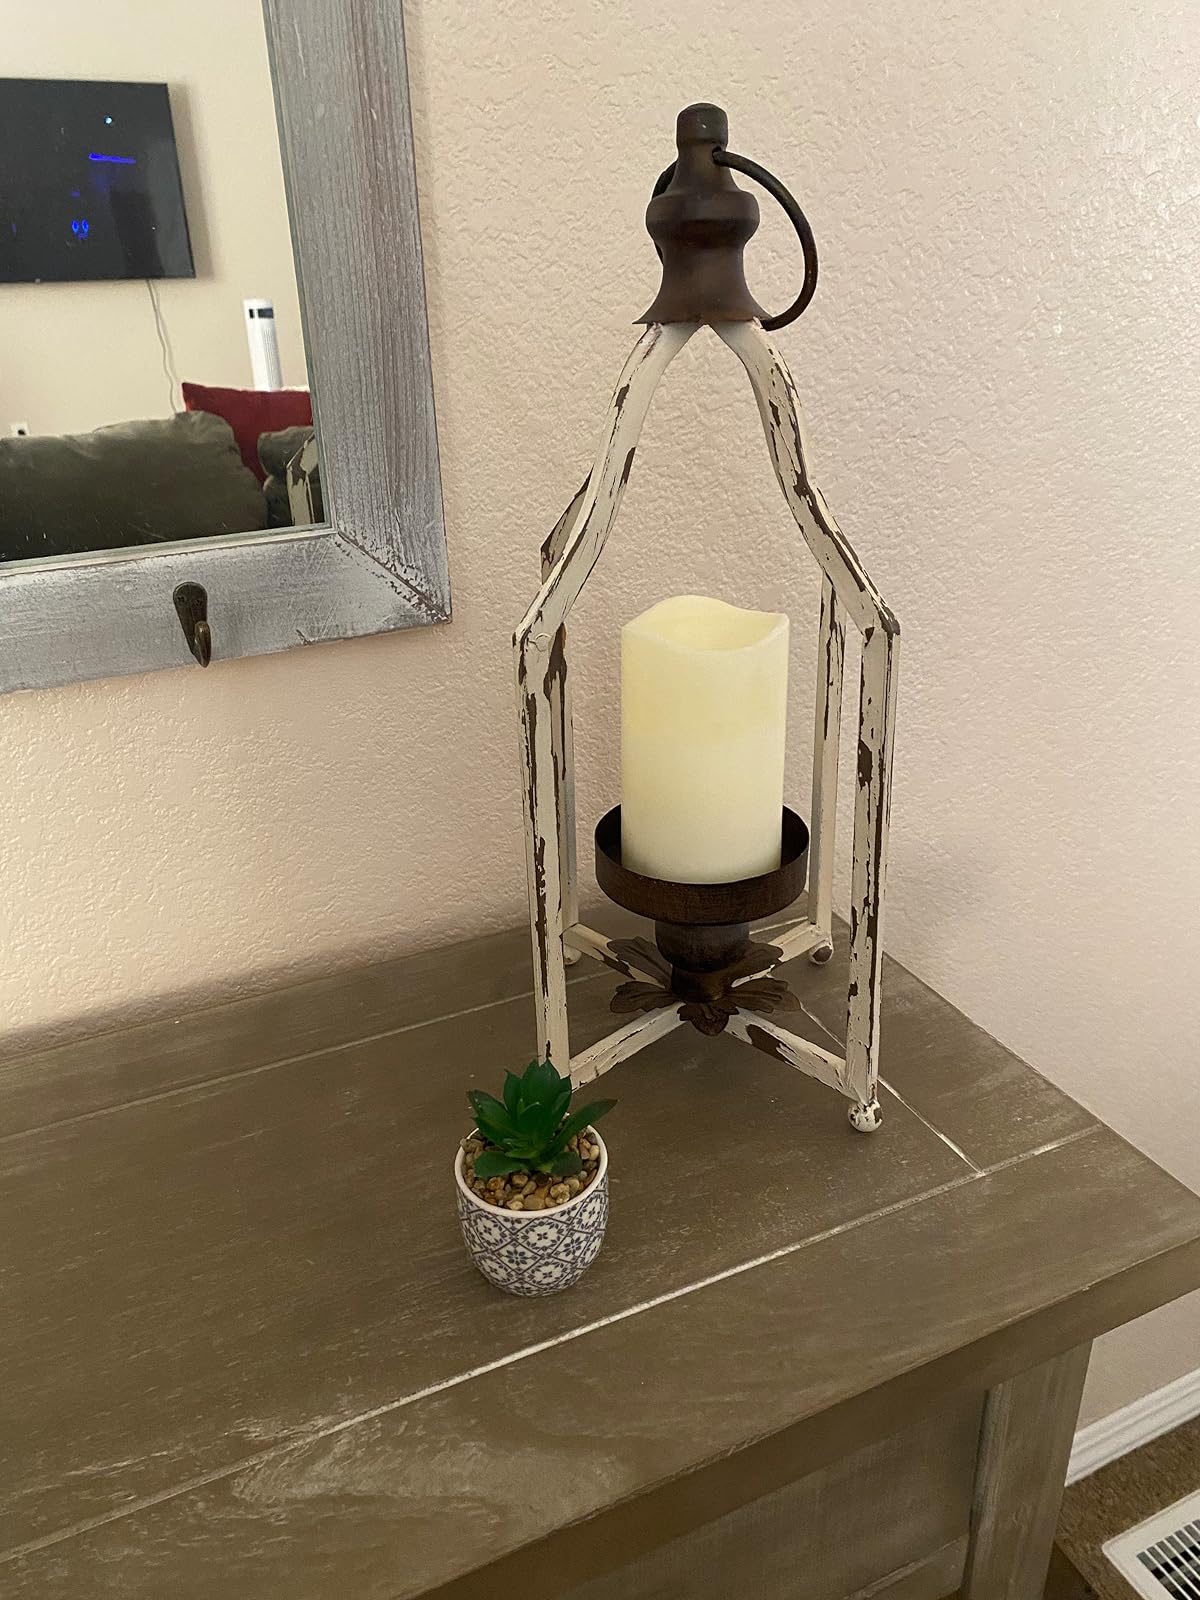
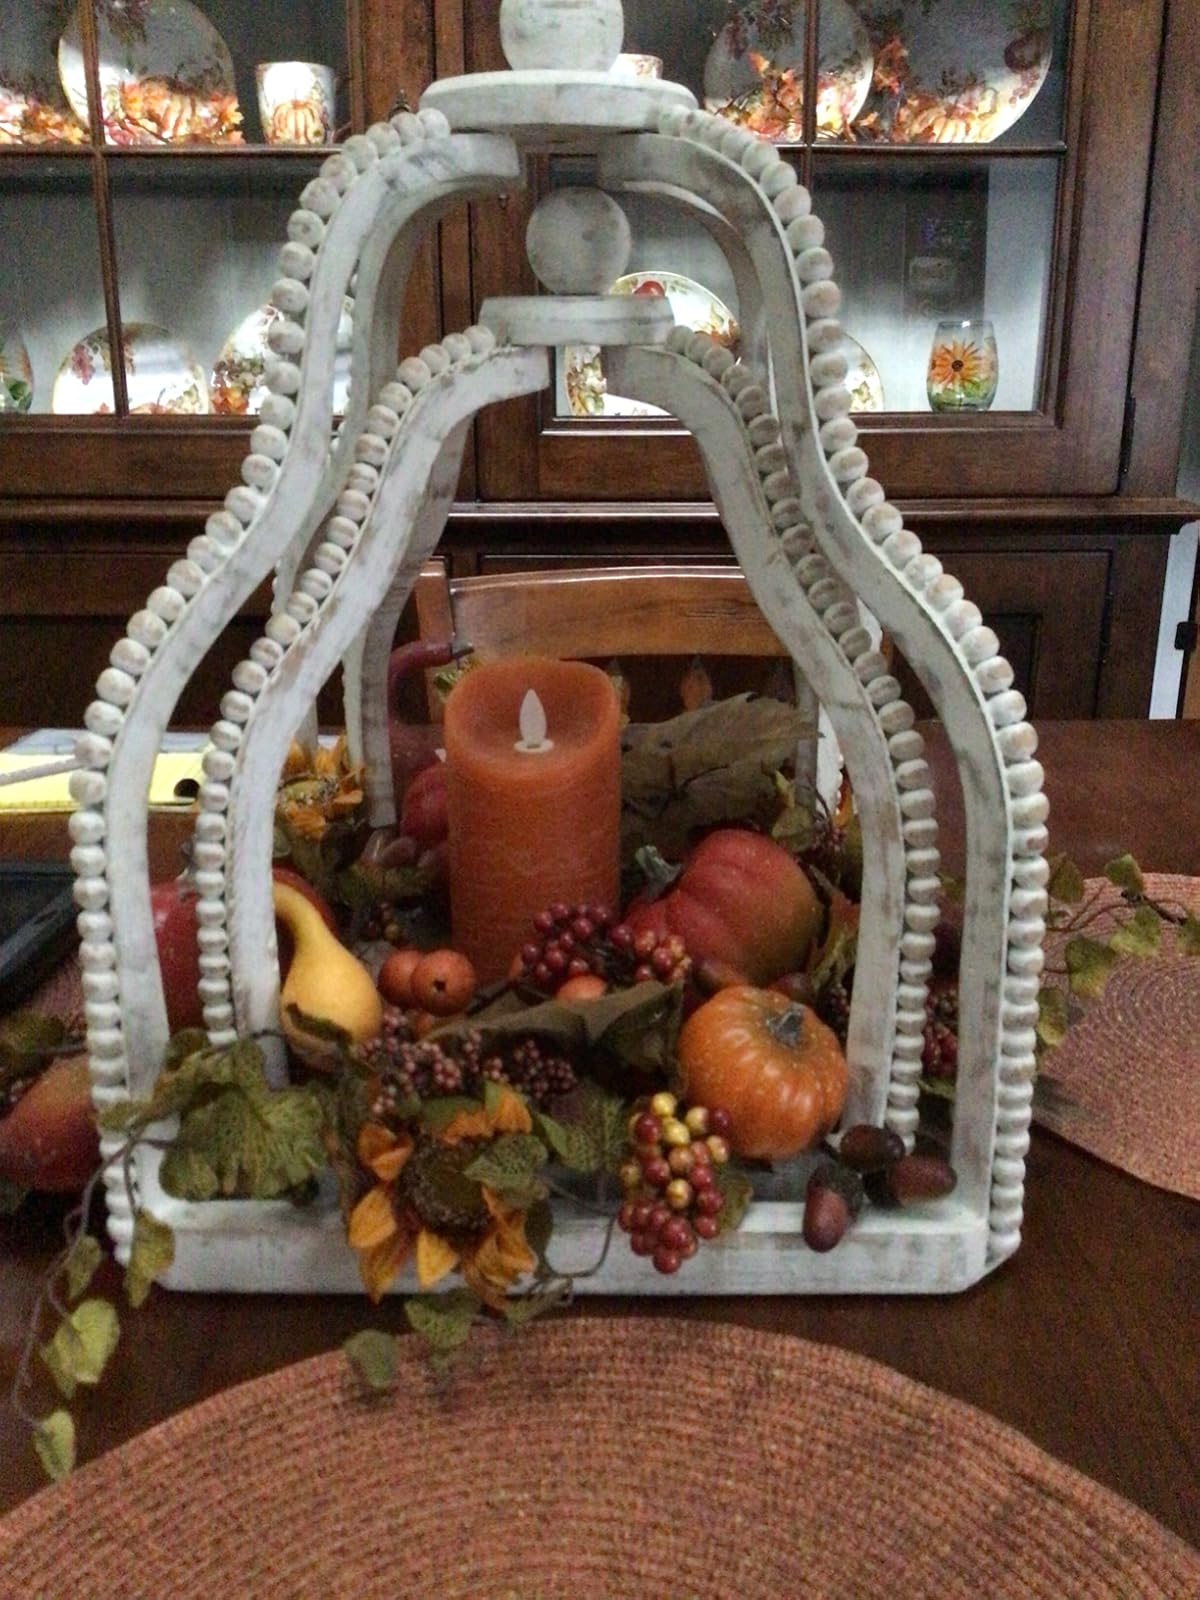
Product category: lantern
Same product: no